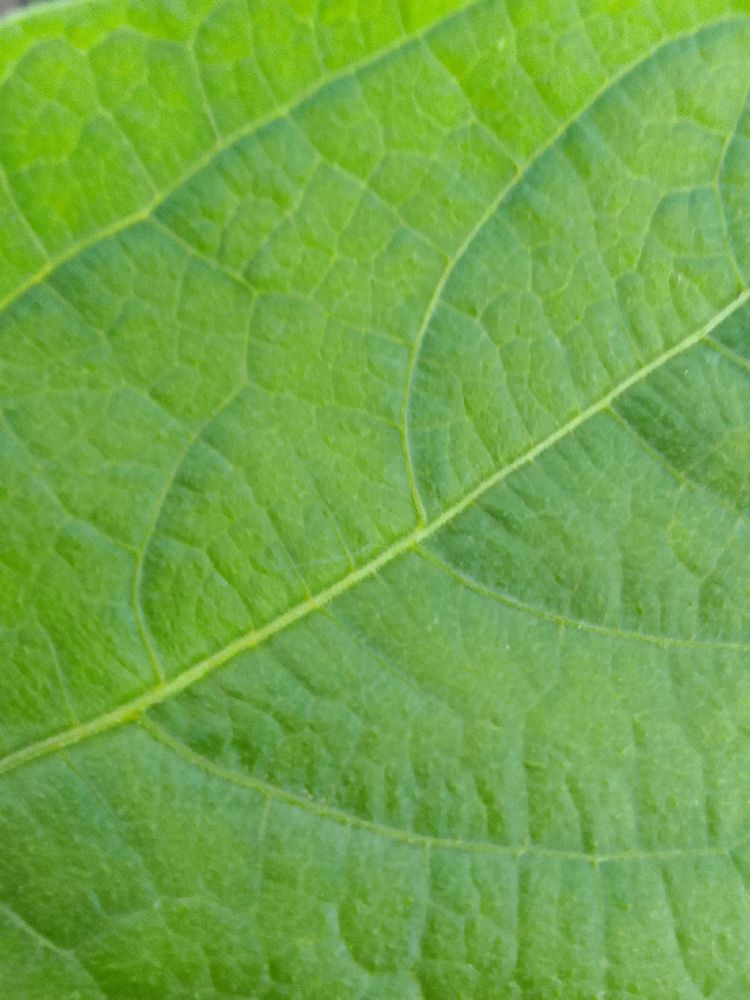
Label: healthy